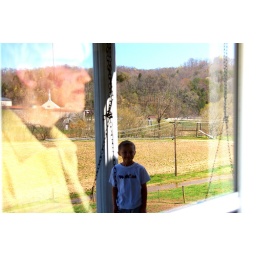
My wife and my son in a screen door.